McCurdy Hotel

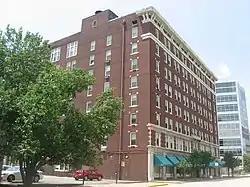
Front and side of the hotel

The McCurdy Hotel is a historic building in the Riverfront District of Evansville, Indiana. It was designed by architect Henry Ziegler Dietz and built in 1916–1917 in the Colonial Revival style. The McCurdy was constructed on the former site of the St. George Hotel, which was razed in 1915. It opened for business on June 17, 1917, and closed on March 16, 1969, due to bankruptcy. In Spring 2017, the McCurdy Hotel building was reopened as redeveloped apartments.